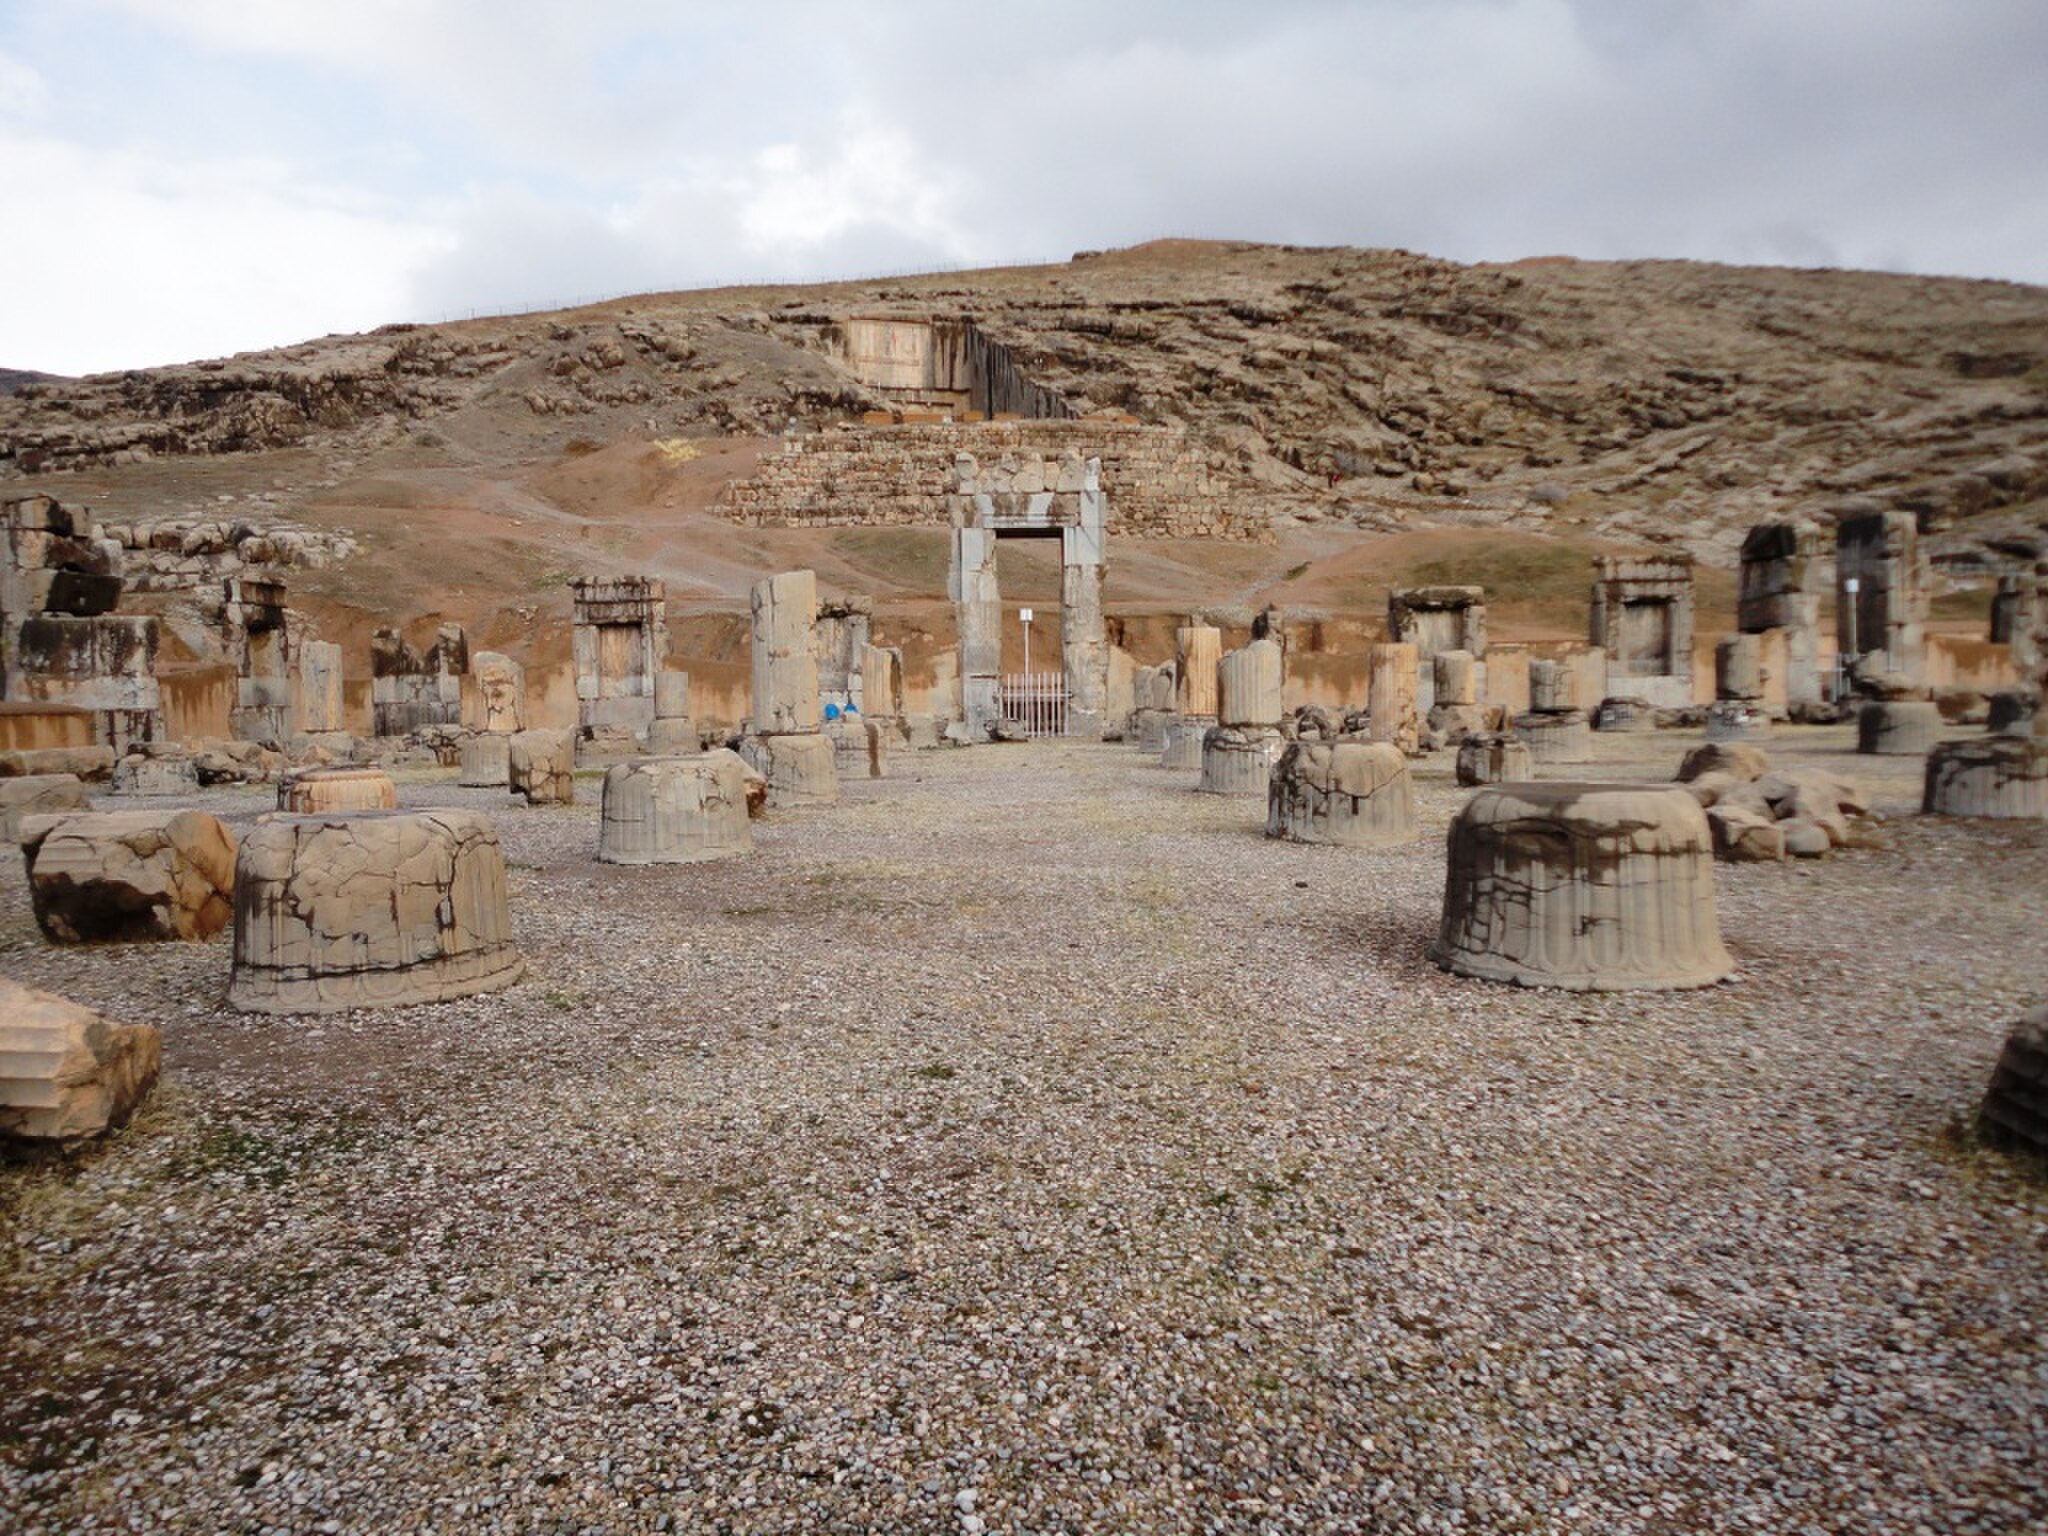
Title: صد ستون - panoramio
Description: صد ستون
Date: Taken on 28 November 2011
Categories: Hall of hundred columns, Panoramio files uploaded by Panoramio upload bot, Panoramio images reviewed by trusted users, Photos from Panoramio, Photographs taken on 2011-11-28, Files with coordinates missing SDC location of creation, 2011 in Persepolis, Remote views of Artaxerxes III Tomb, Photos from Panoramio ID 4463059